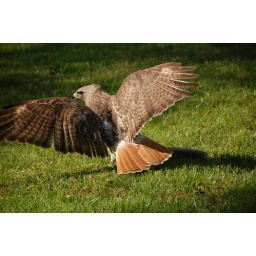
in Northfield, New Jersey, eating a Grey Squirrel that had been hit by a car earlier in the day.